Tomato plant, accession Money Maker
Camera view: bottom (45 deg); turntable rotation: 150 degrees
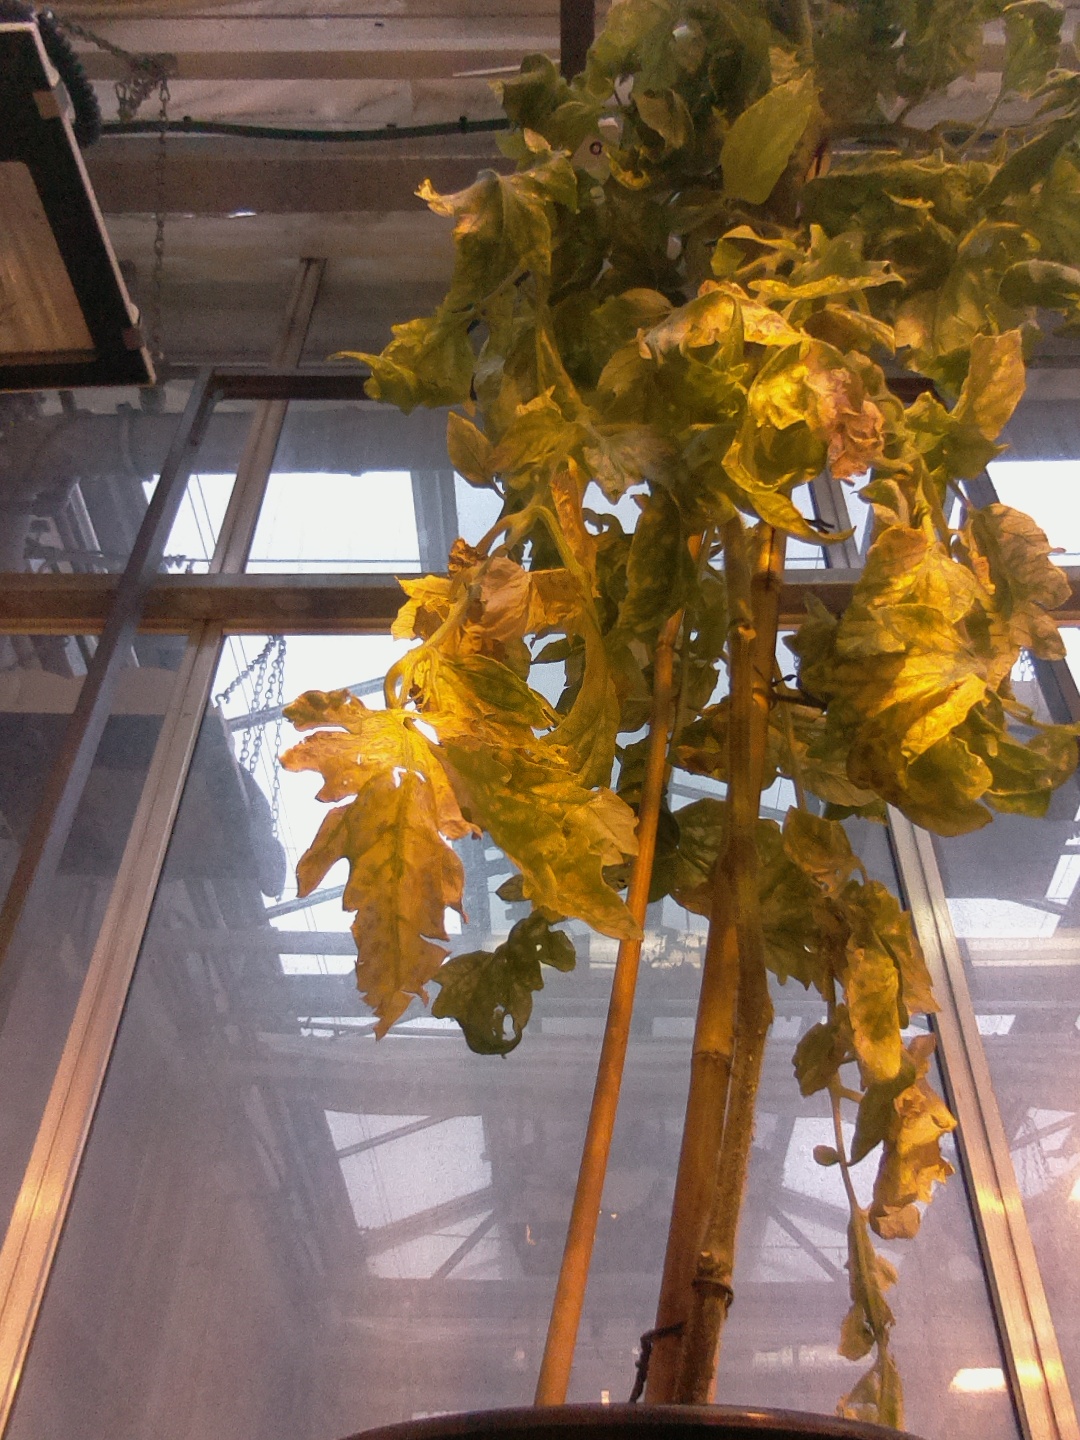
BBCH growth stage 82: 20%-30% of fruits show typical fully ripe color